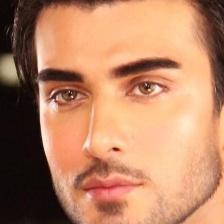
Label: faces